The Great Sioux Massacre

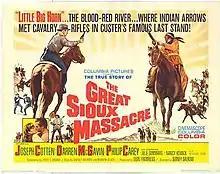
Original film poster

The Great Sioux Massacre is a 1965 American Western war film directed by Sidney Salkow in CinemaScope using extensive action sequences from Salkow's 1954 "Sitting Bull". In a fictionalized form, it depicts Custer's descent from a defender of the Indians from federal interference to an incompetent warmonger, and the Indians as his victims, and covers events leading up to the Battle of the Little Bighorn and Custer's Last Stand.